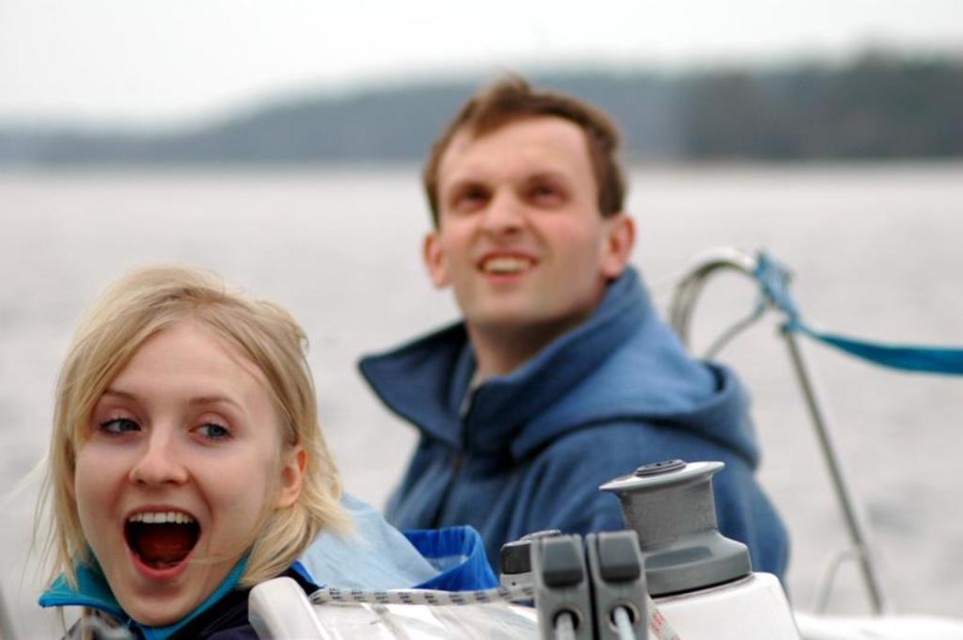
Question: Considering the relative positions of clear water at center and blue fleece jacket at upper center in the image provided, where is clear water at center located with respect to blue fleece jacket at upper center? (A) right (B) left
Answer: A